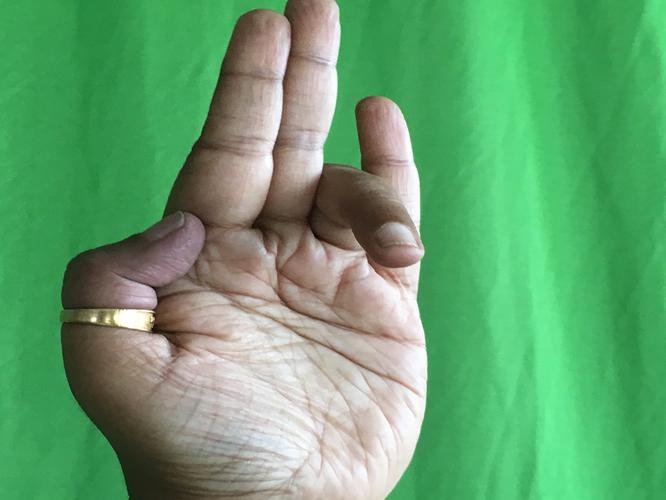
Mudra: Tripathaka
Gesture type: single_hand